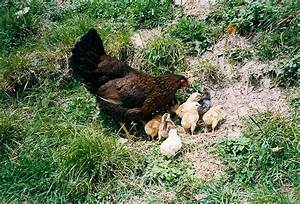
Label: chicken